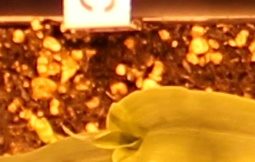
Label: Corn